Sky position (RA, Dec in degrees): 197.114, 4.37
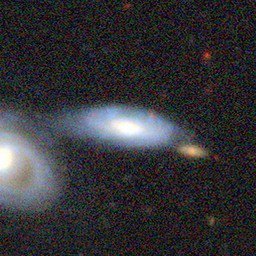
Galaxy morphology: Merging Galaxies